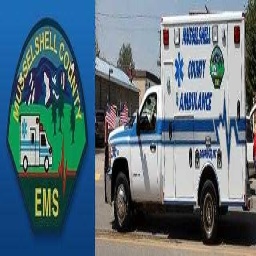
Label: ambulance